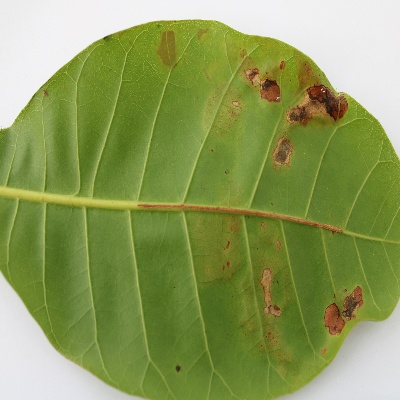
Crop: Cashew
Condition: leaf miner